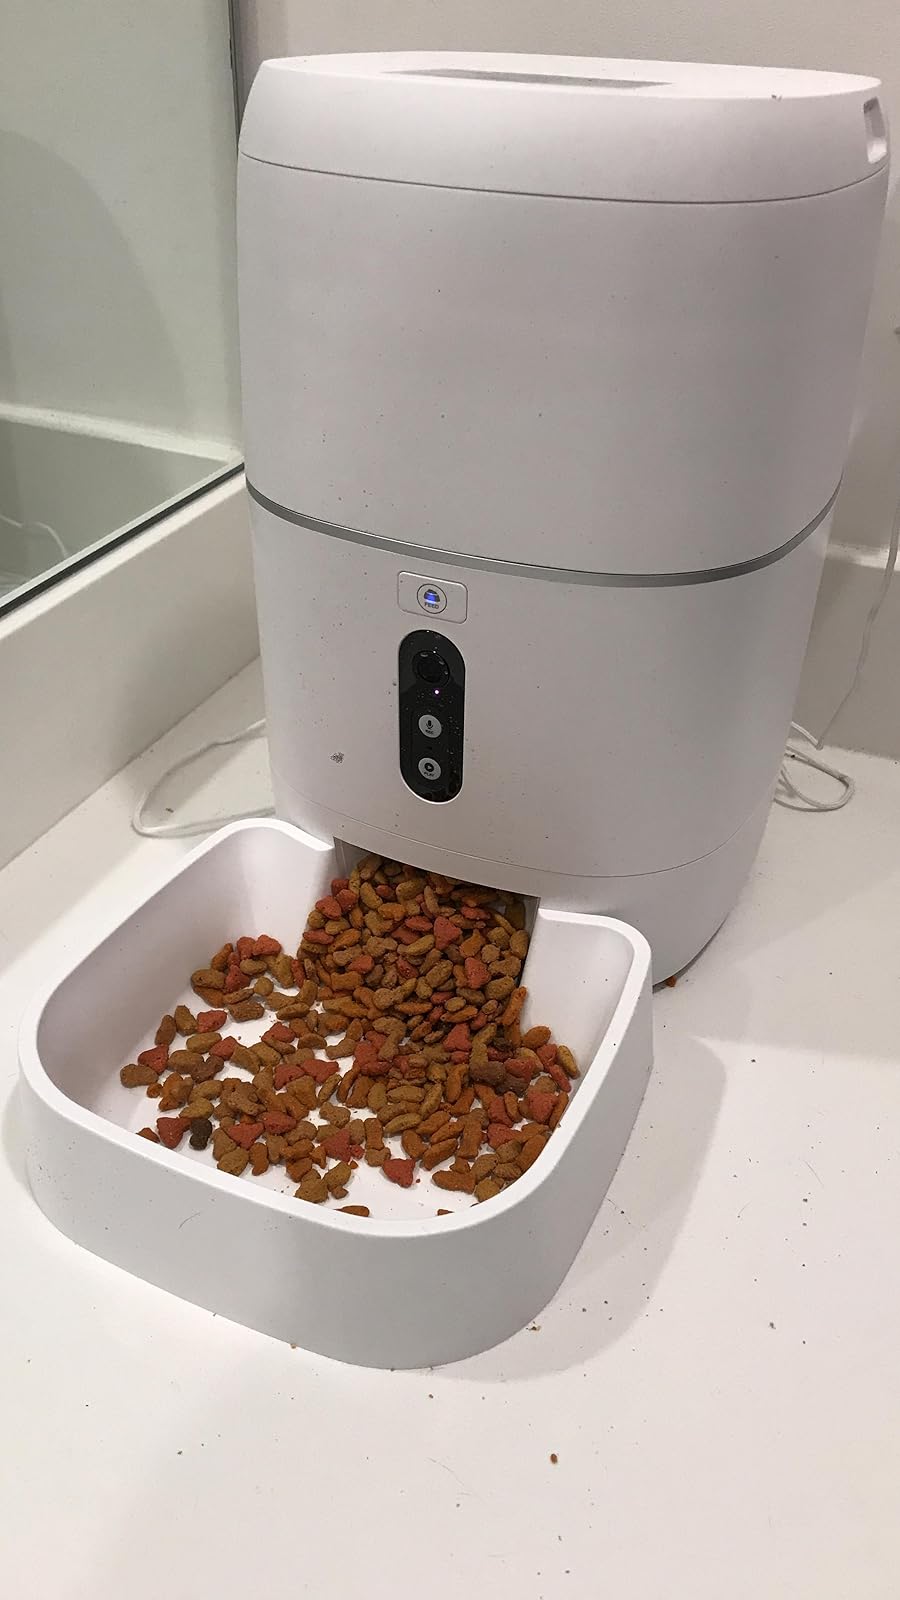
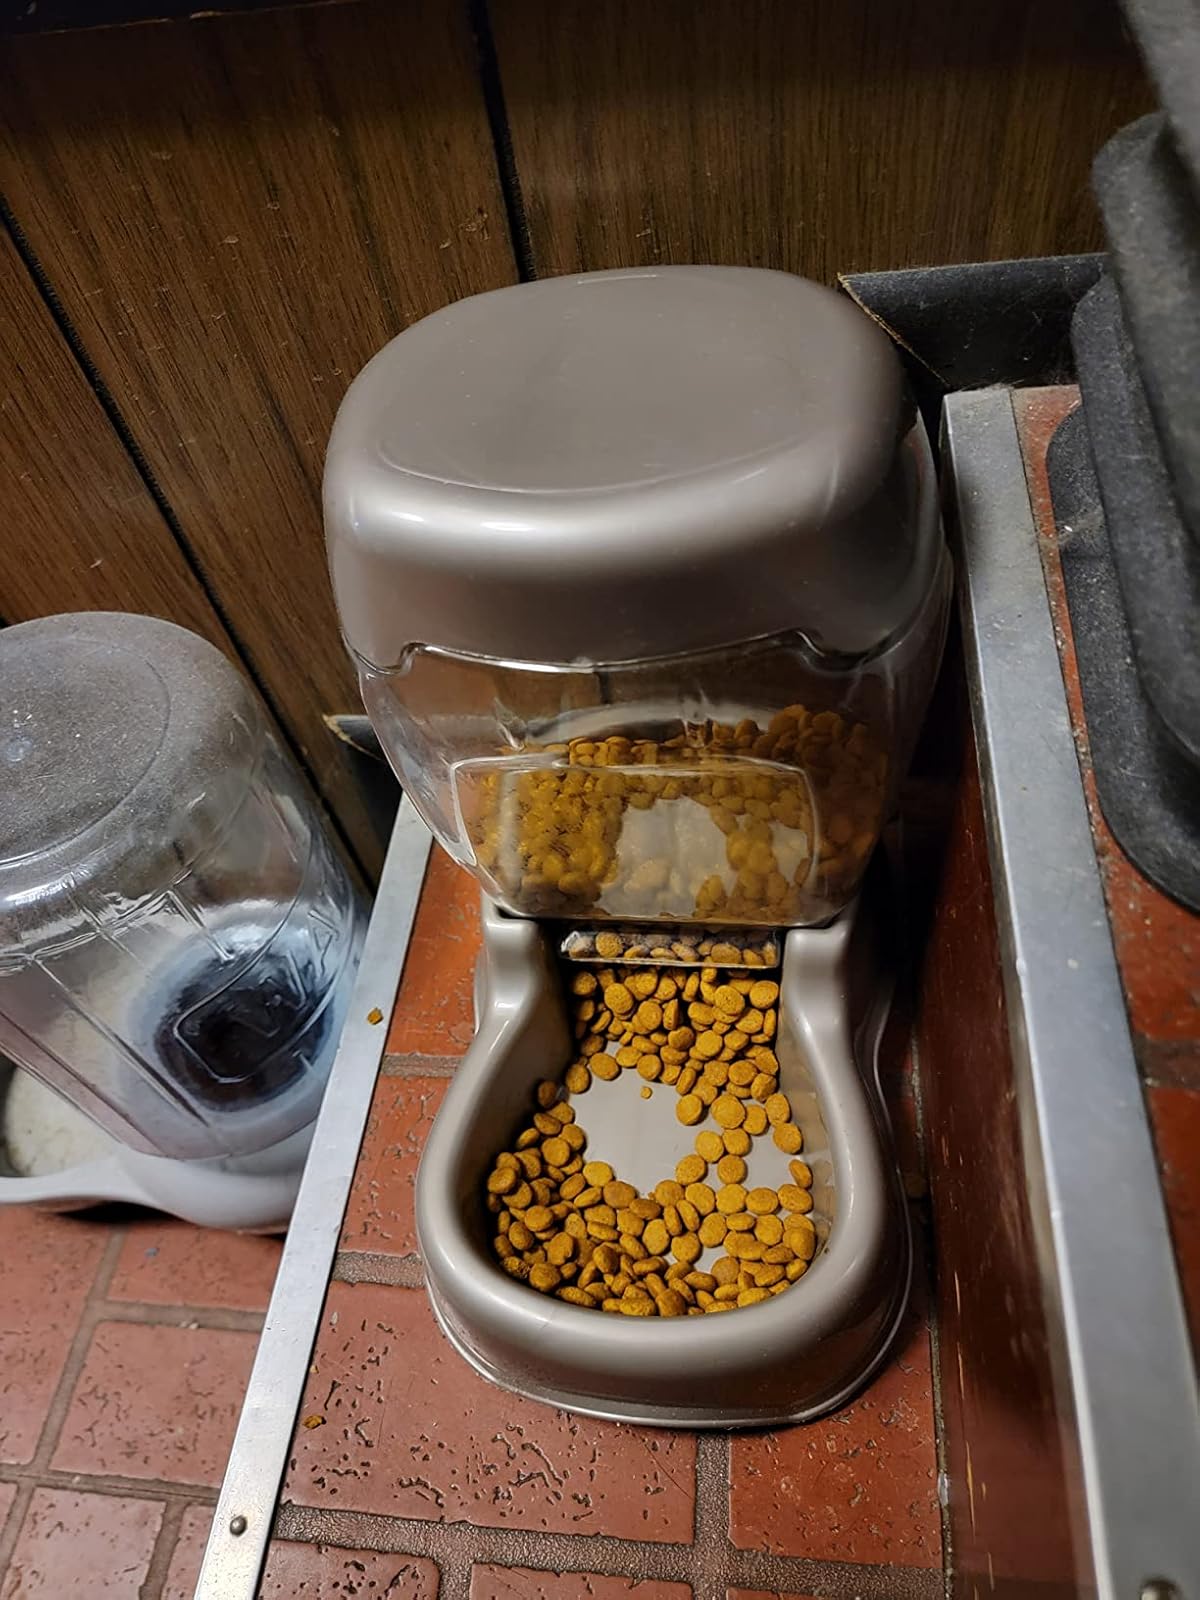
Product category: items_feeder
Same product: no